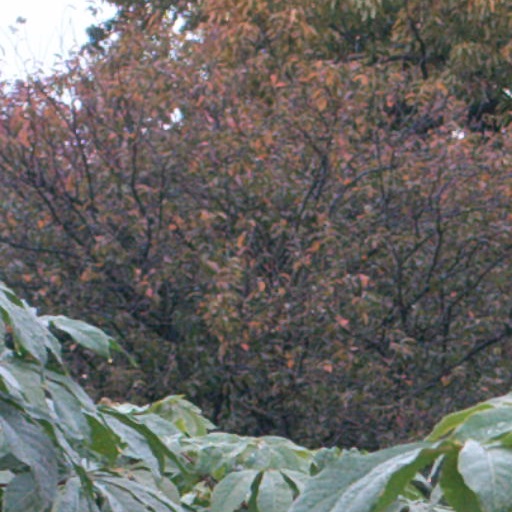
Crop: cassava